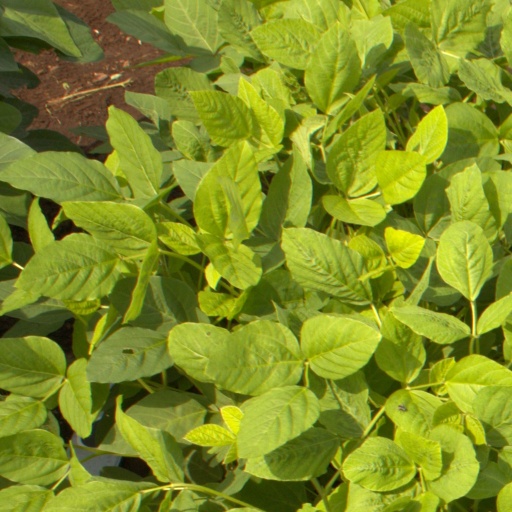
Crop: soybean